Draupadi Vastrapaharanam (1934 film)

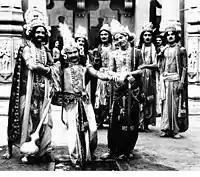
A scene from "Draupadi Vastrapaharanam"

The film is based on the episode of the dice game and the disrobing of Draupadi in the Indian epic "Mahabharatha".